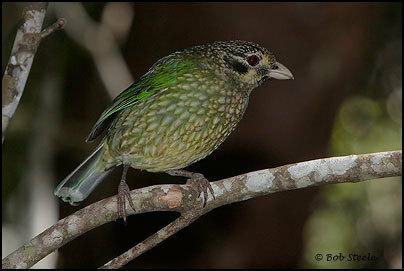
A photo of a spotted catbird